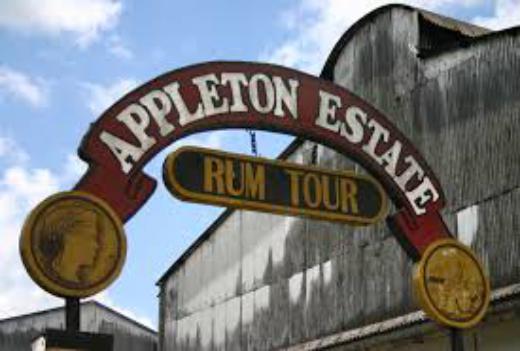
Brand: Appleton Estate
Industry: Food